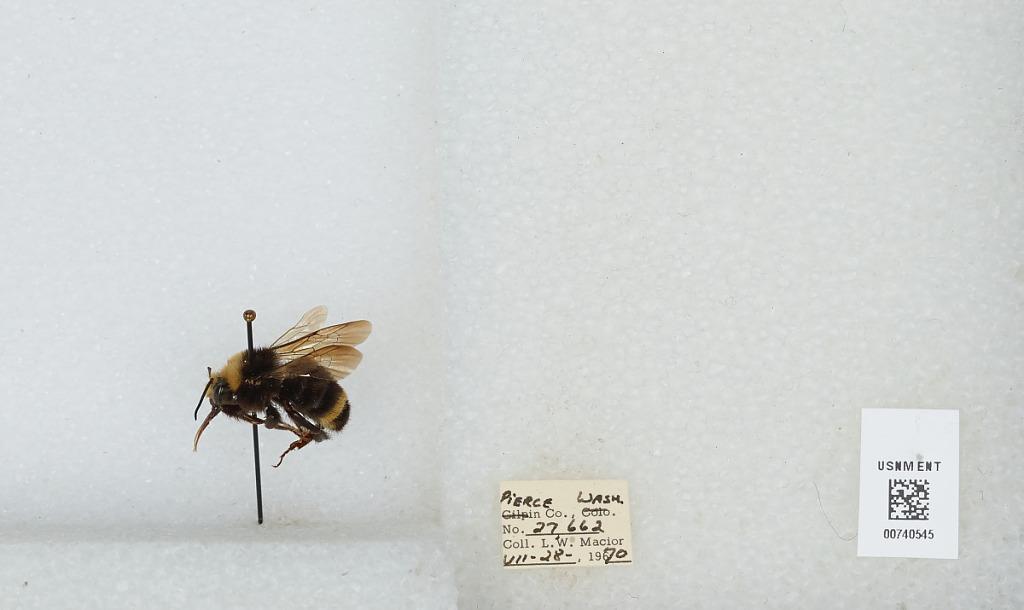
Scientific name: Bombus (Pyrobombus) vosnesenskii Radoszkowski
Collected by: L. Macior
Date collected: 1970-7-28
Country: United States
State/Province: Washington
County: Pierce
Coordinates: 47.05, -122.12